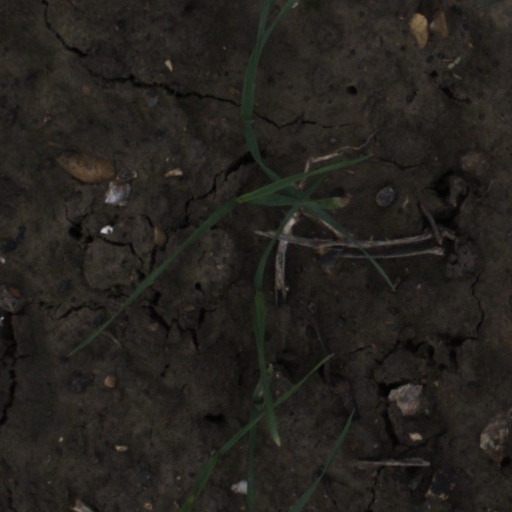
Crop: wheat